Answer in natural language. Consider the 3D positions of the objects in the scene and not just the 2D positions in the image. Is the centerpoint of  block colour dresser at a higher height than black colour television? Choose between the following options: no or yes
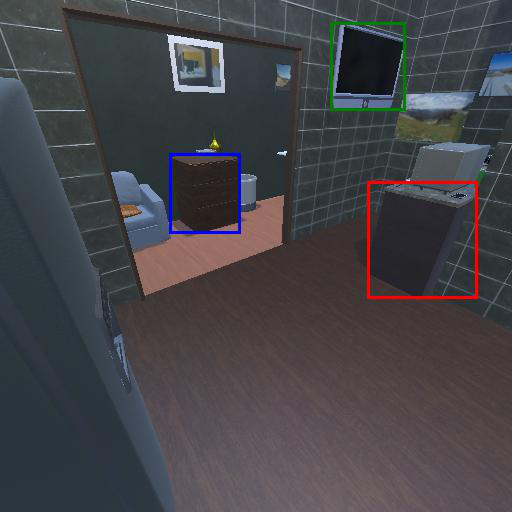
<answer>no</answer>